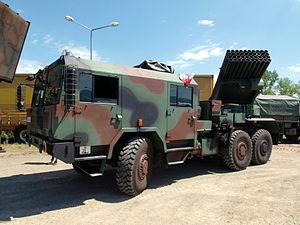
Les Forces terrestres sont une Arme des Forces armées polonaises. Ils contiennent actuellement quelque 77 000 membres du personnel actif et constituent de nombreux éléments des déploiements de l'Union européenne et OTAN dans le monde. L'histoire militaire de la Pologne remonte à un Millénaire – depuis le Xᵉ siècle, mais l'armée polonaise moderne a été formée après que le pays indépendance retrouvée après Première Guerre mondiale en 1918.